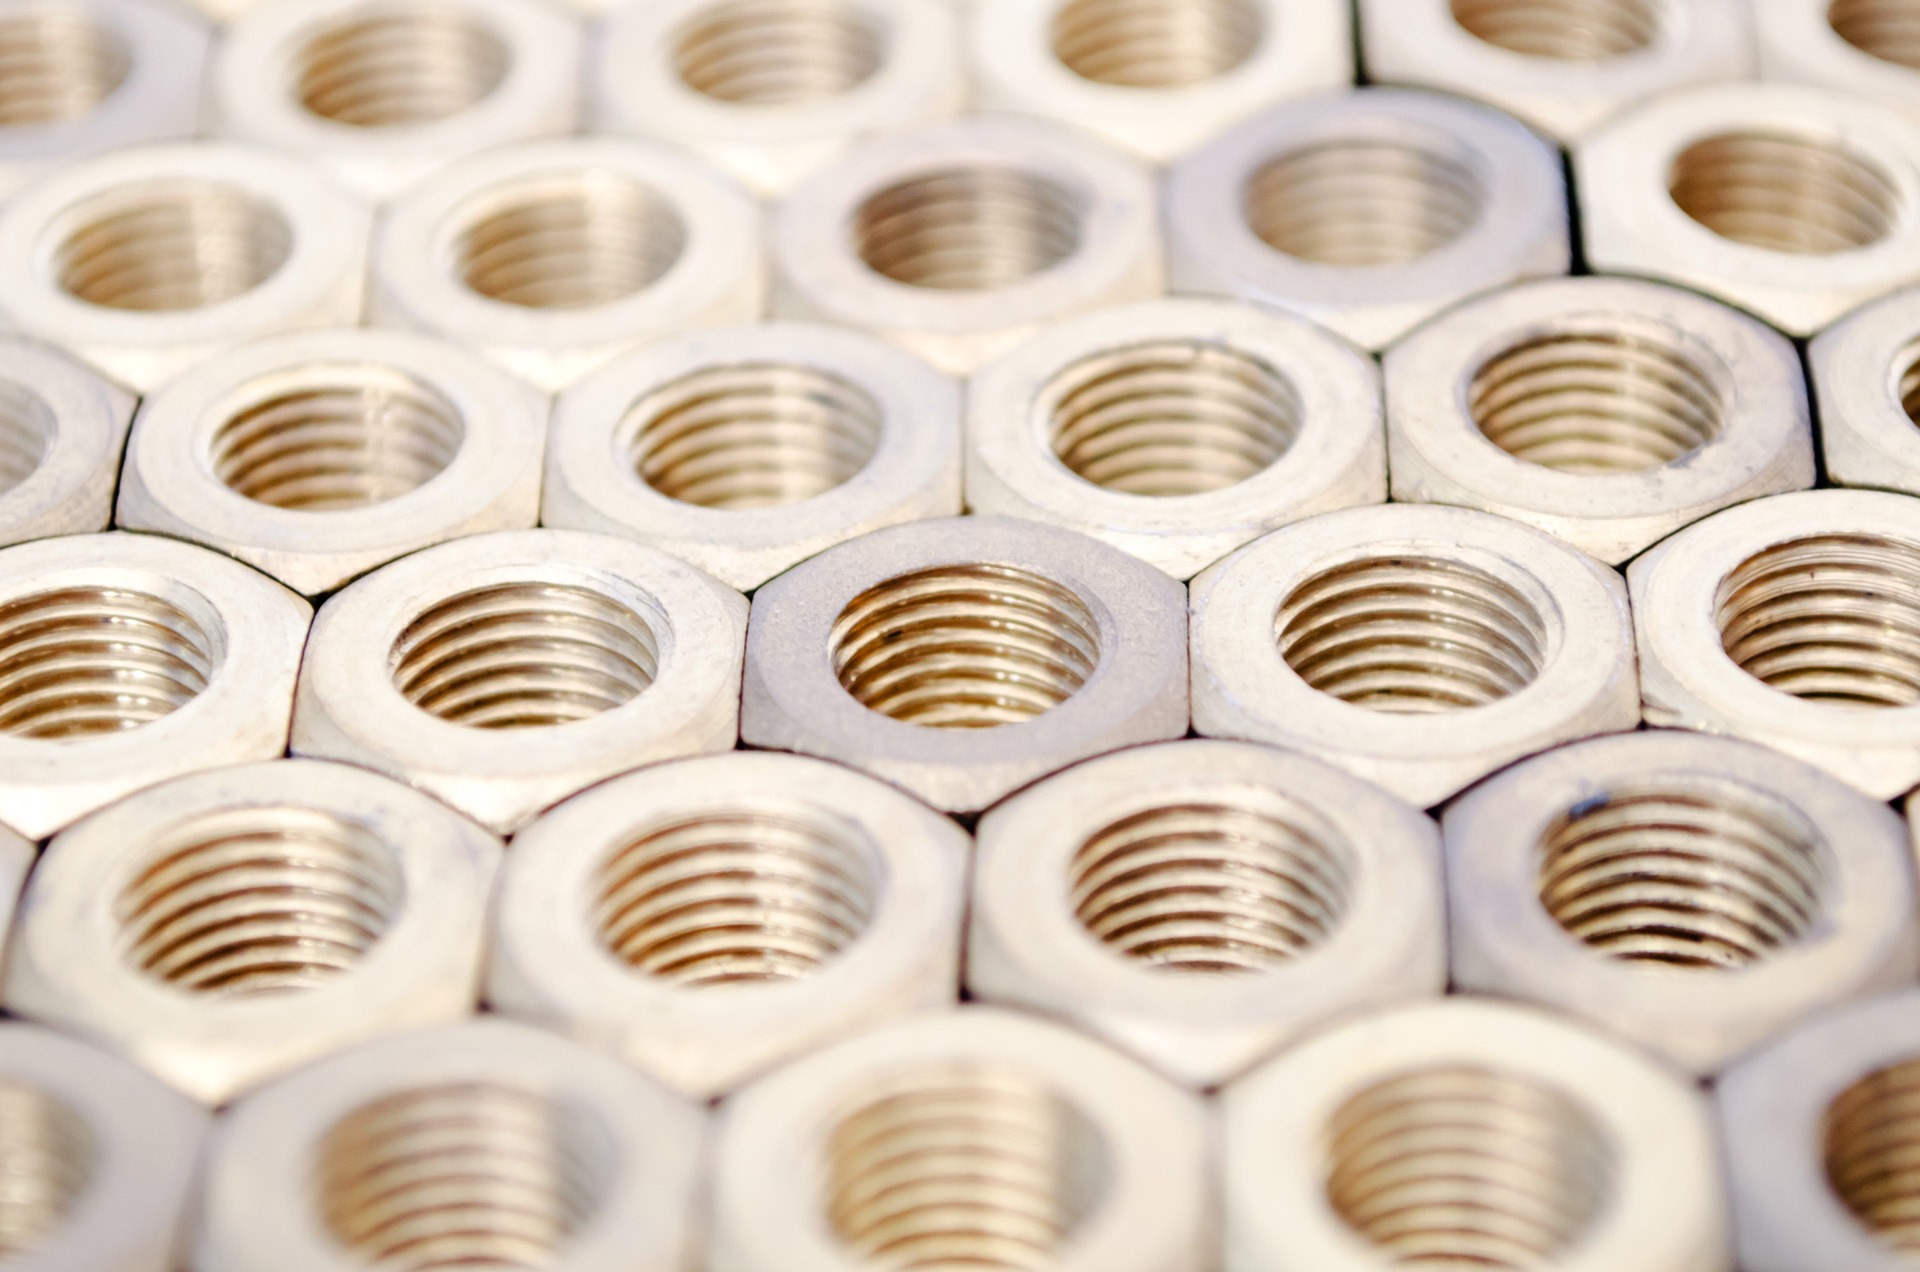
white, isolated, tool, workshop, steel, dish, food, equipment, produce, macro, metal, industrial, nut, baking, dessert, fastener, screw, thread, chrome, focus, background, mechanical, bolt, head, wrench, new, turn, hardware, iron, shiny, connection, fix, heap, metallic, groove, element, flavor